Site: brandenburg
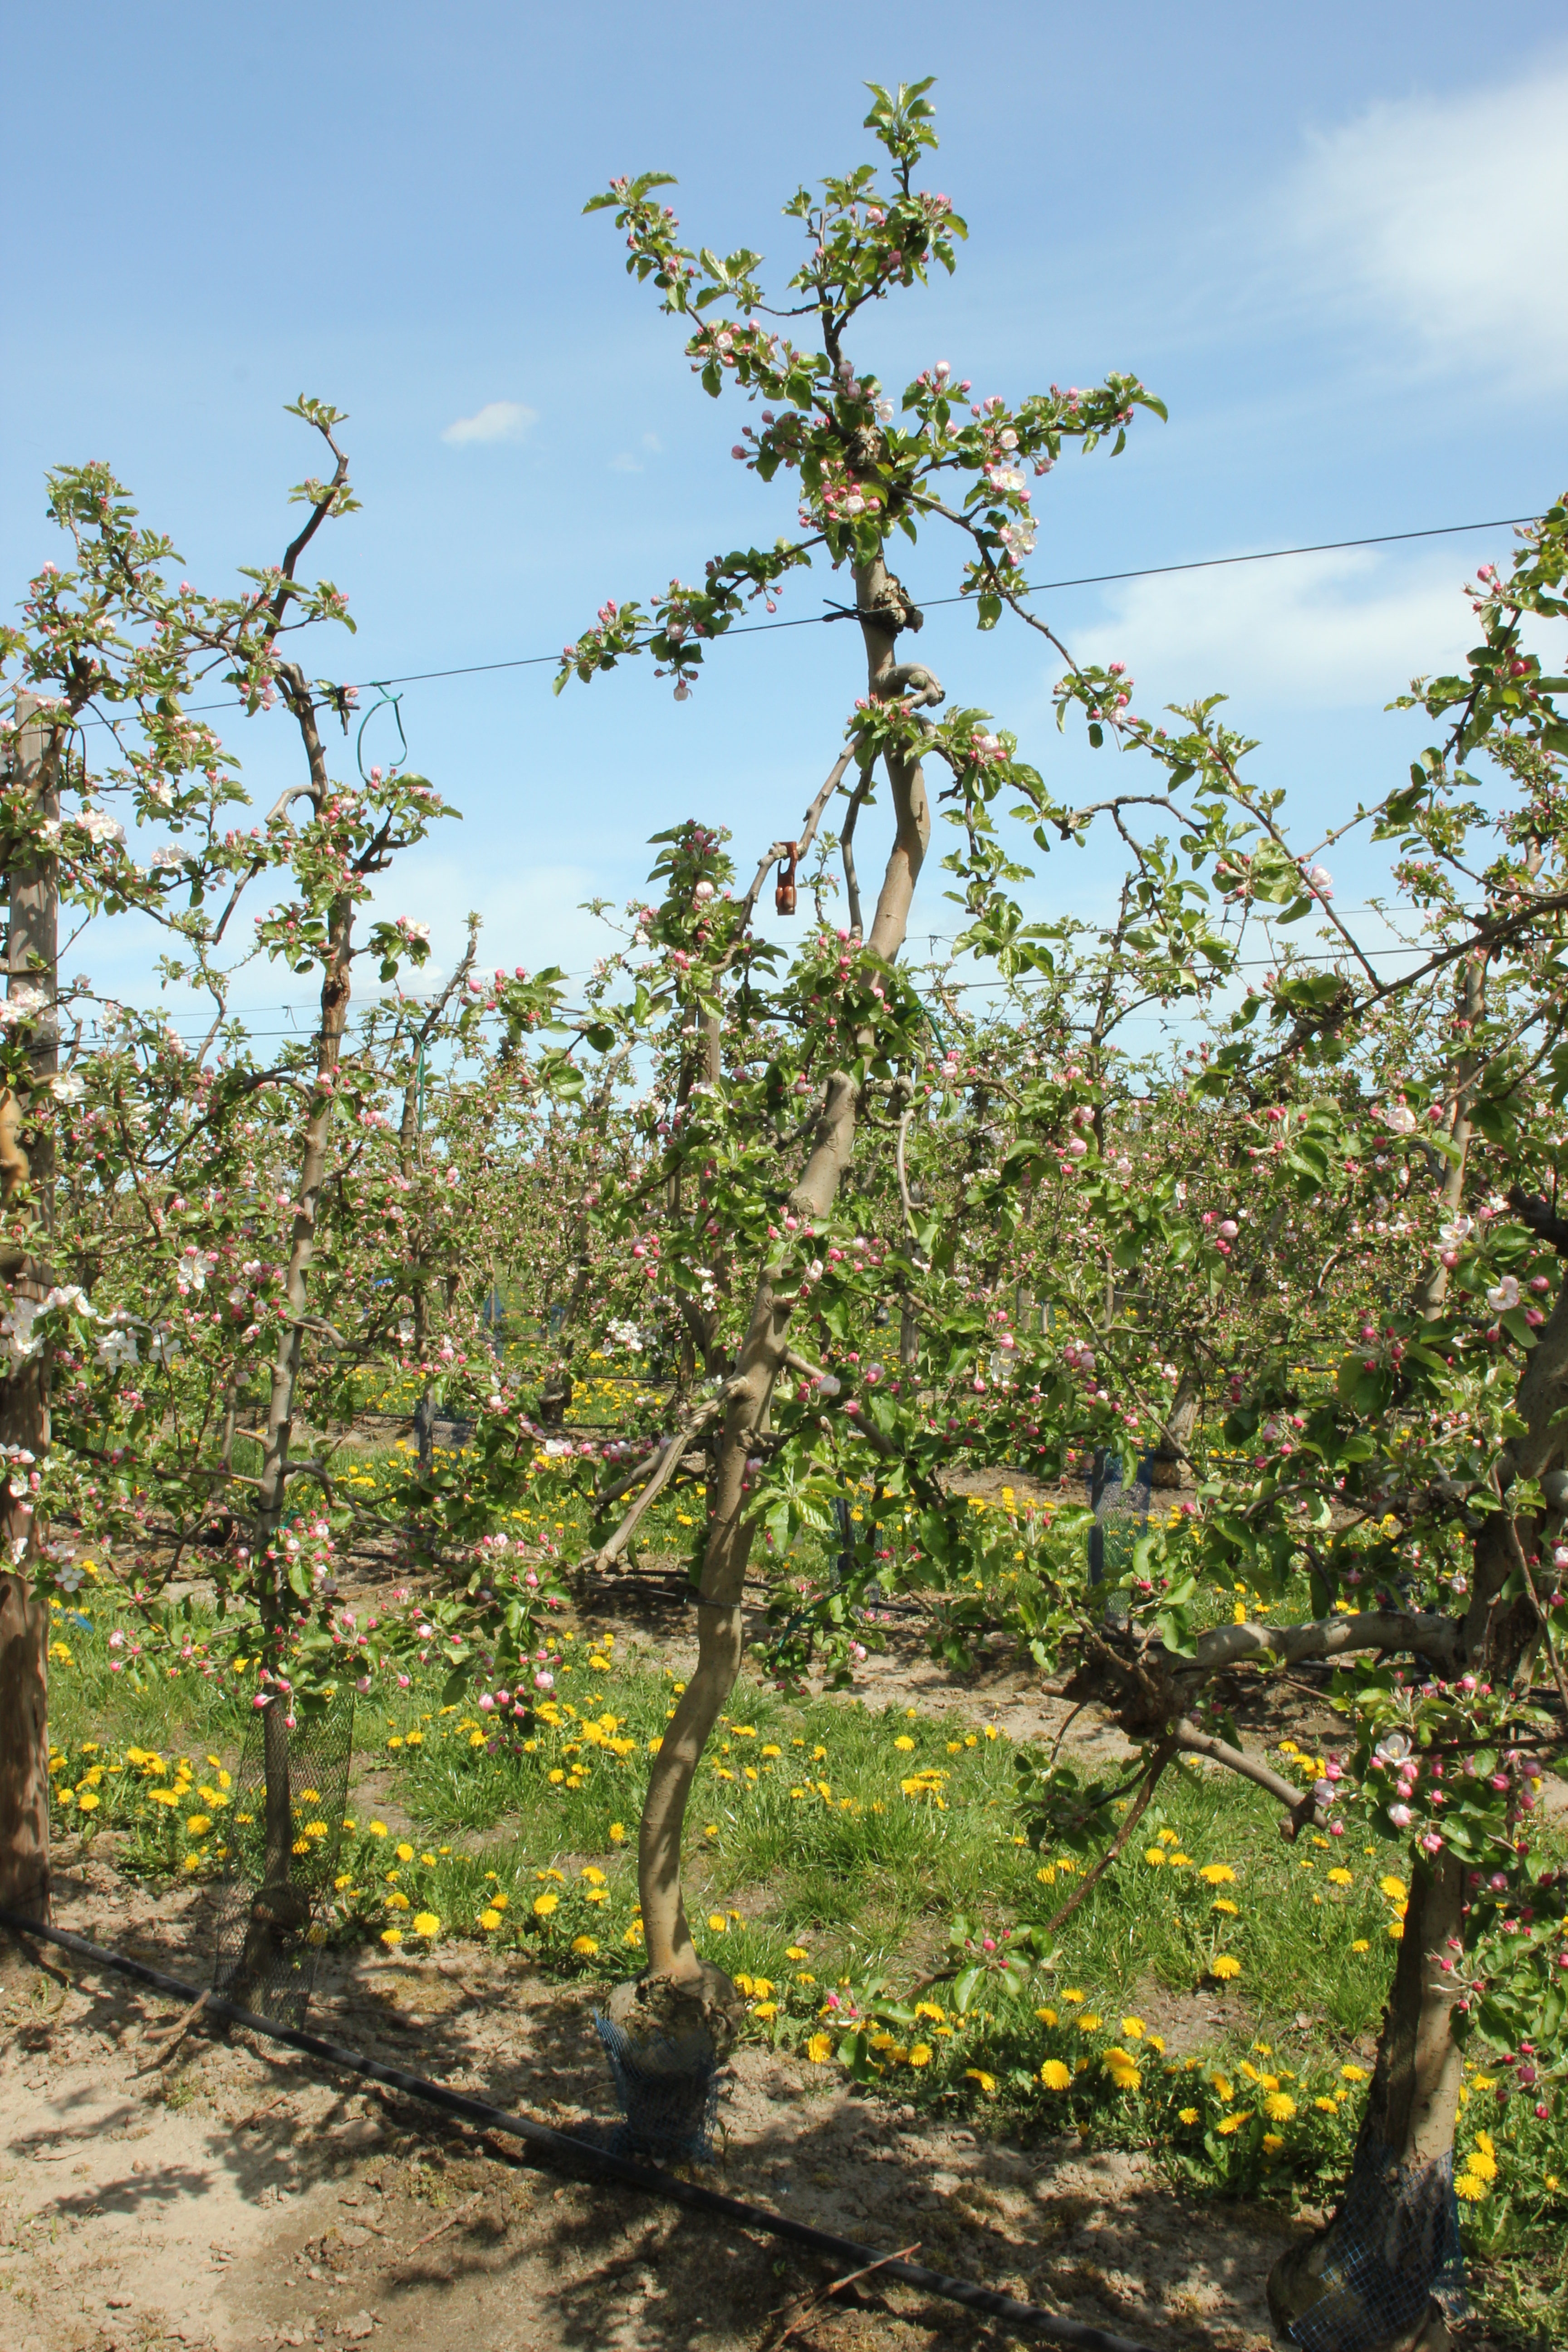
Growth stage (BBCH 57): Inflorescence emergence